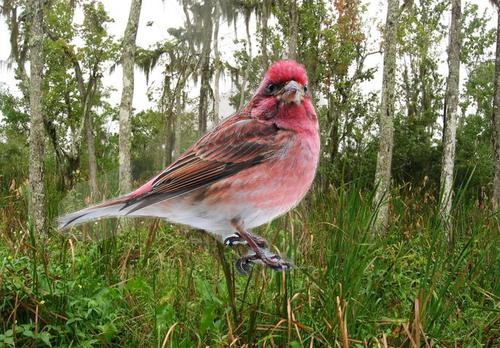
Bird species: Purple_Finch
Bird type: landbird
Background: land